Hero (1992 film)

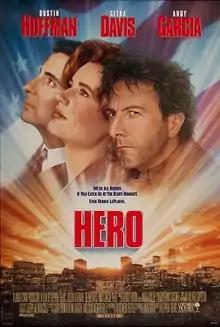
Theatrical release poster

Hero (released in the United Kingdom, the Republic of Ireland and Australia as Accidental Hero) is a 1992 American comedy-drama film directed by Stephen Frears. It was written by David Webb Peoples, from a story written by Peoples, Laura Ziskin and Alvin Sargent, and stars Dustin Hoffman, Geena Davis, Andy García, and Joan Cusack. Following "The Grifters" (1990), it was the second American feature film by British filmmaker Frears.